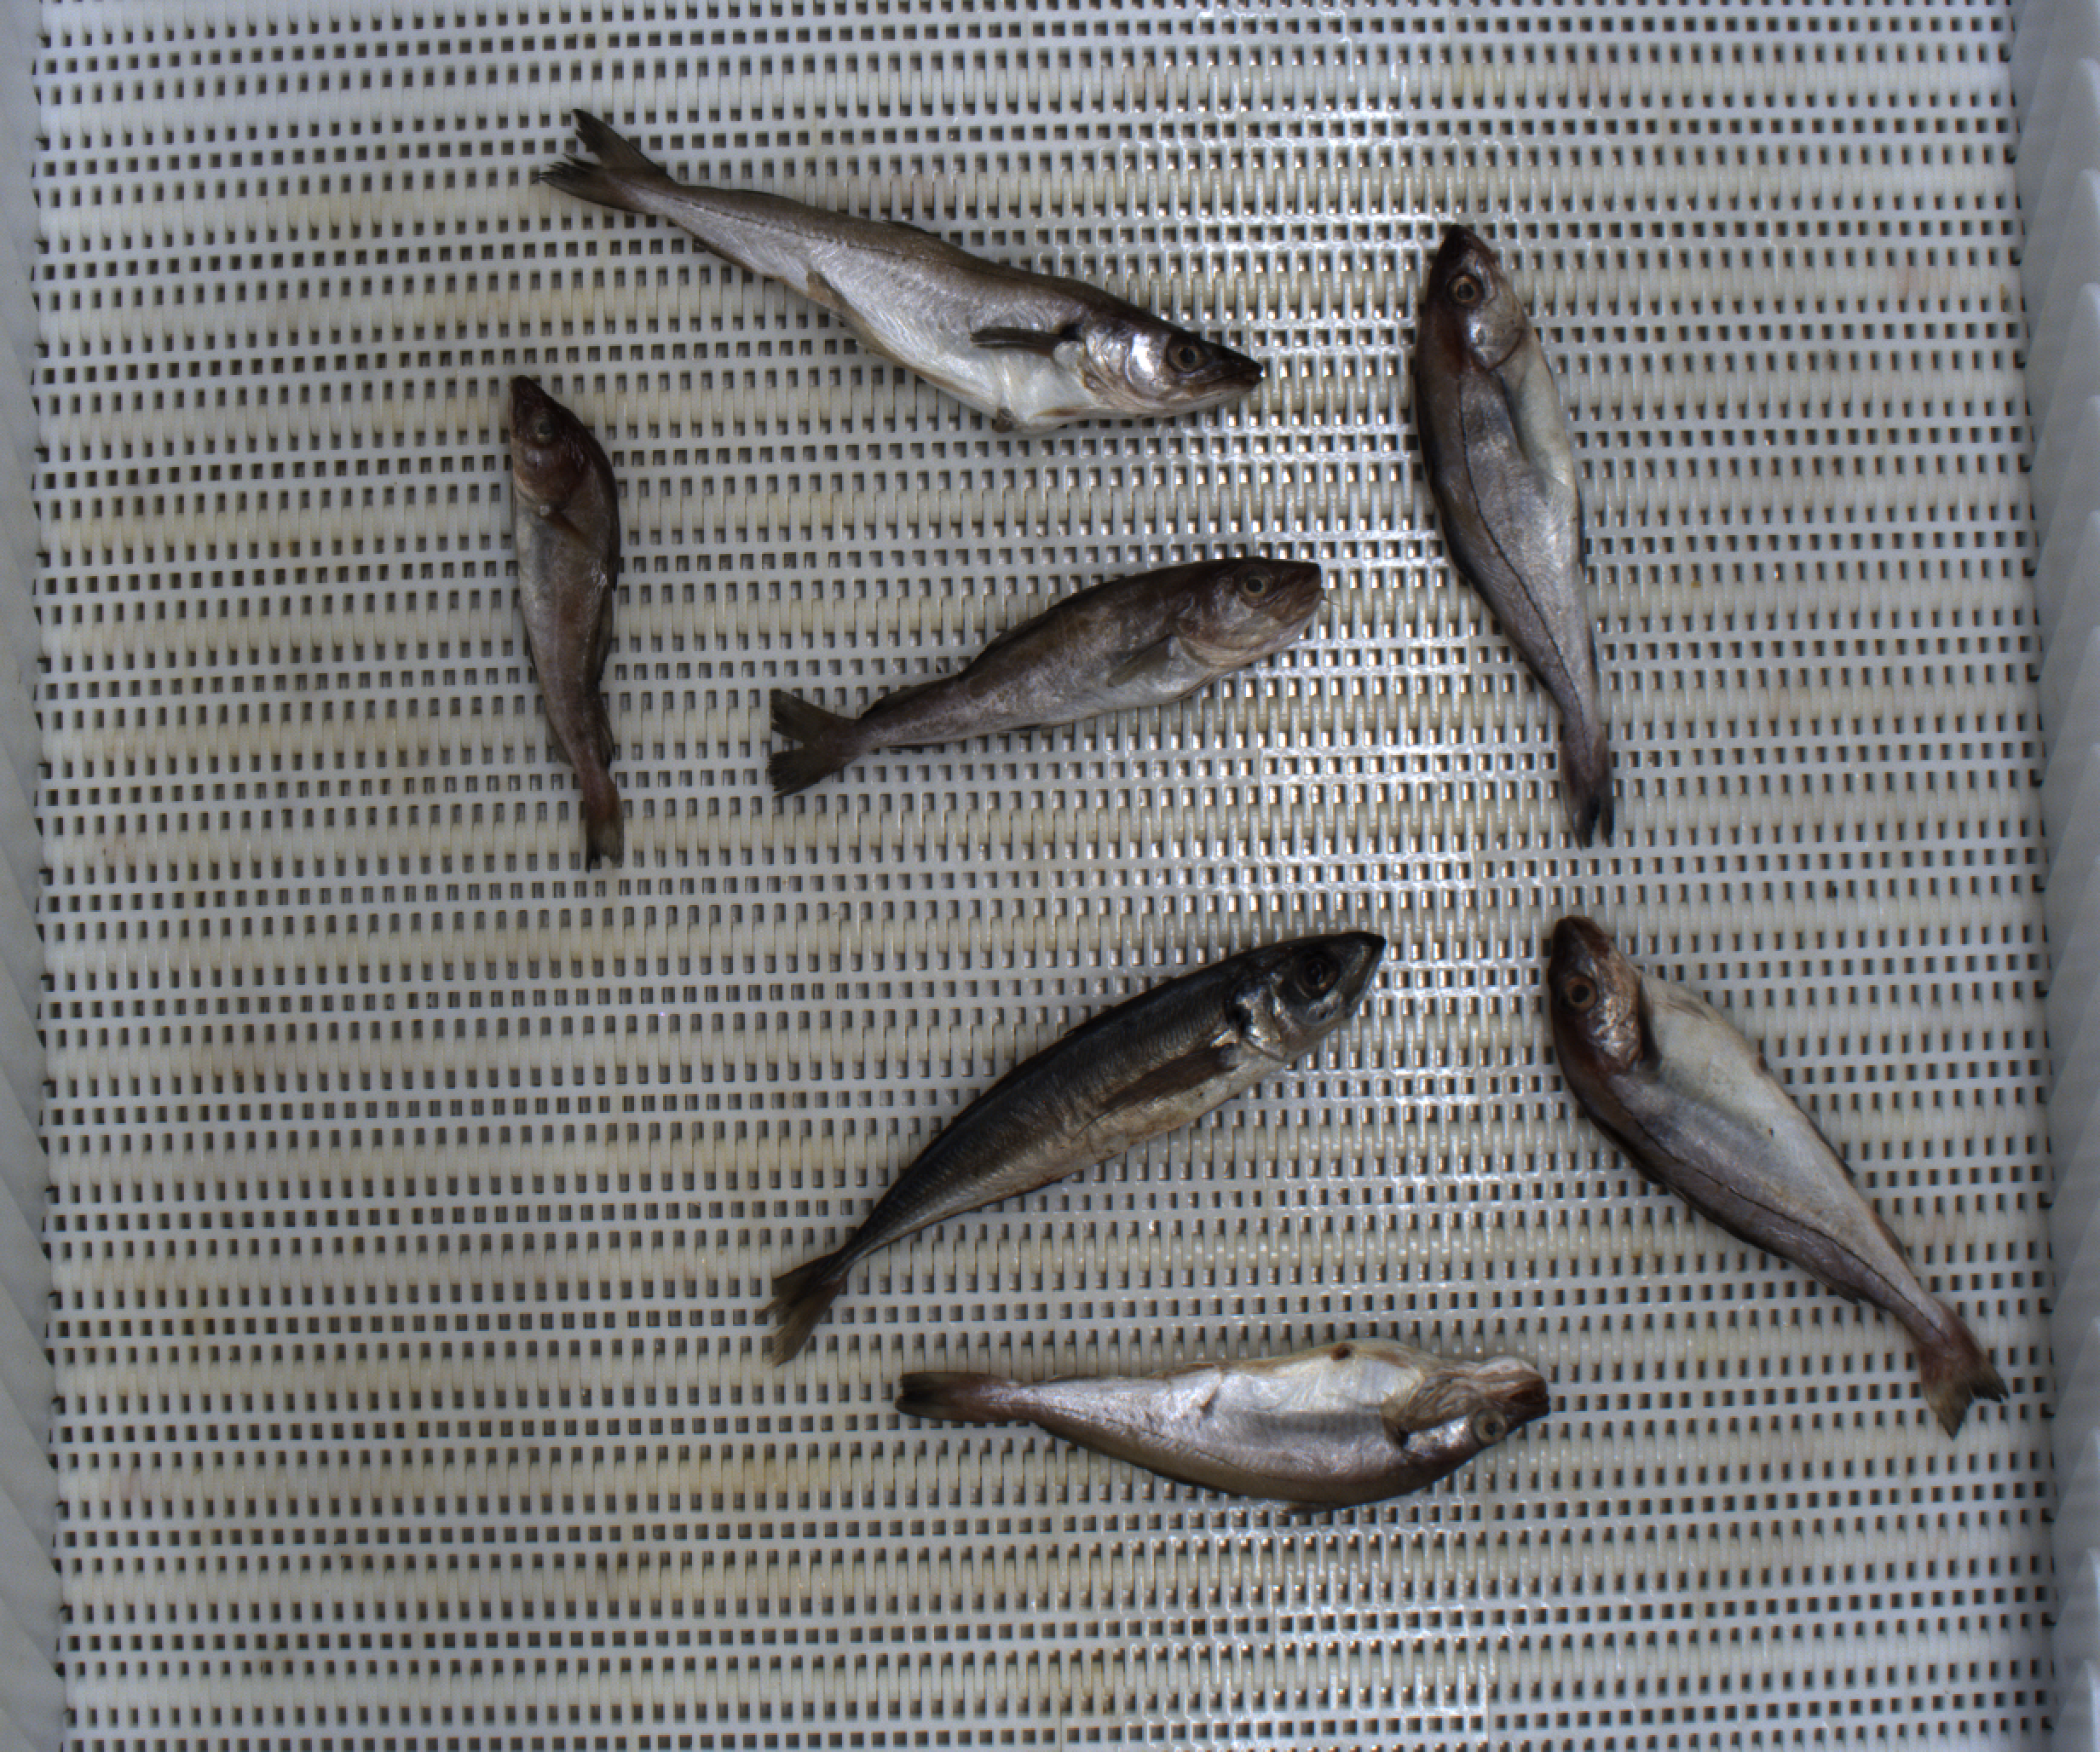
Total fish: 7
Cod: 2
Haddock: 2
Whiting: 2
Hake: 0
Horse mackerel: 1
Saithe: 0
Other: 0